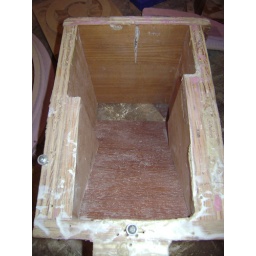
This box acts as a &amp;quot;mother mold&amp;quot; for the silicone mold used in building corbels